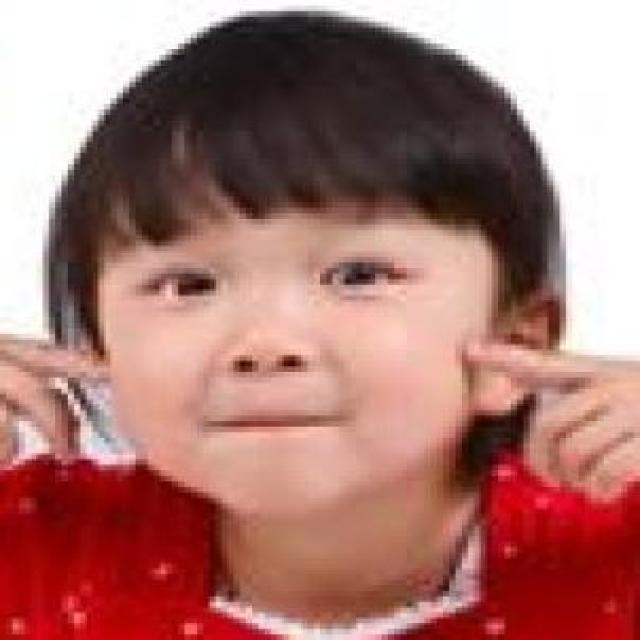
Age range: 0-12